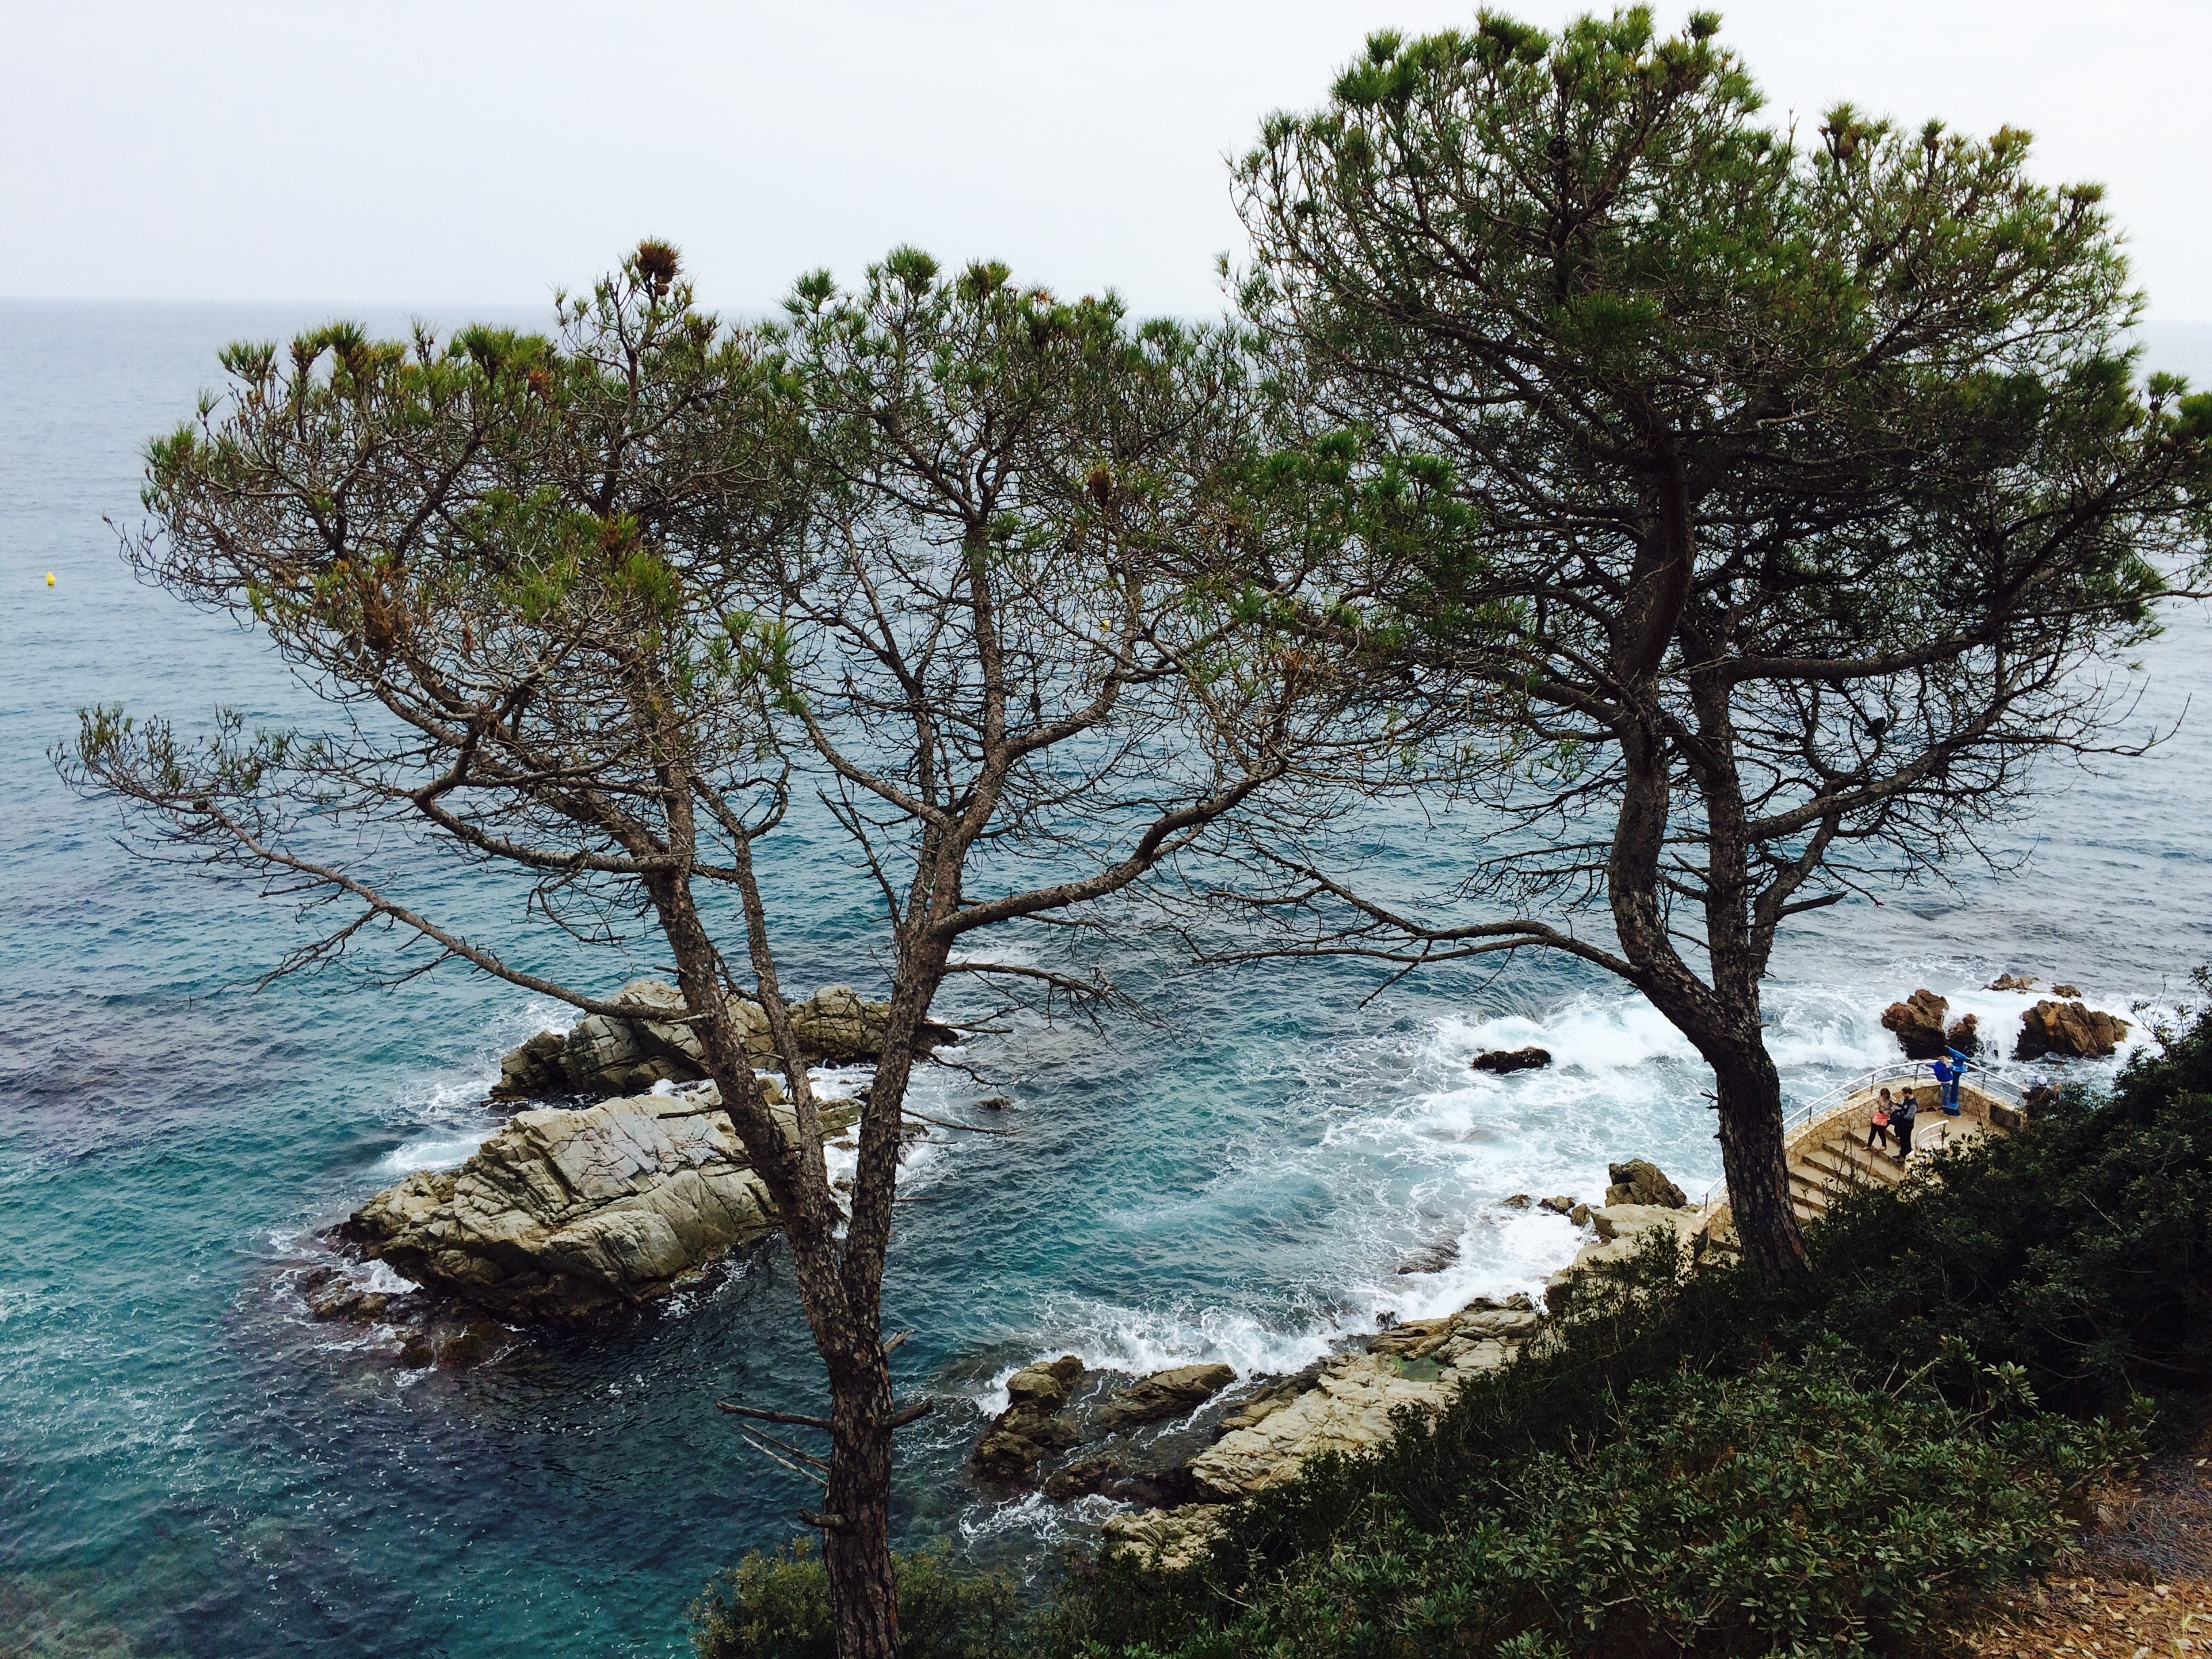
beach, sea, coast, tree, nature, branch, plant, shore, mediterranean, sight, trees, spain, rocky coast, booked, woody plant